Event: Ecuador Earthquake
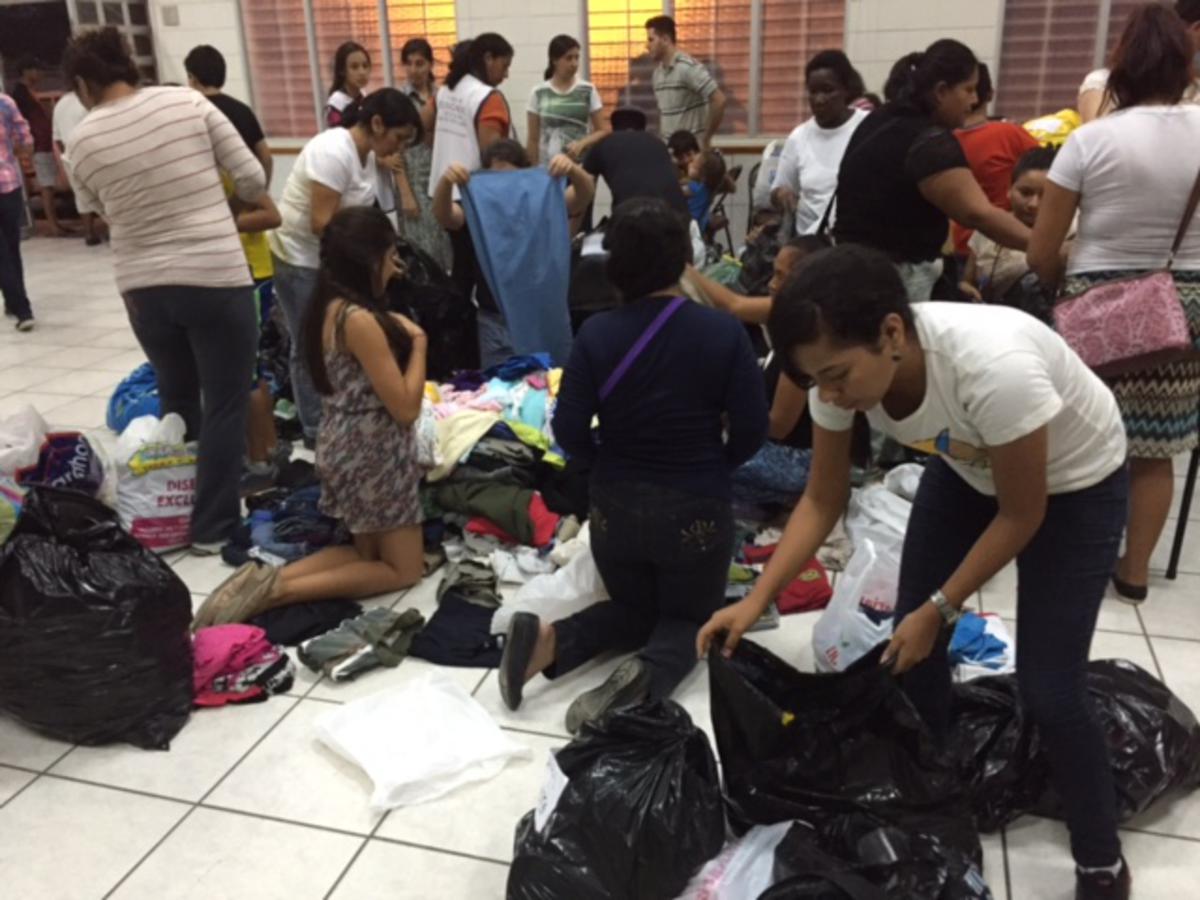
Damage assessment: no_damage